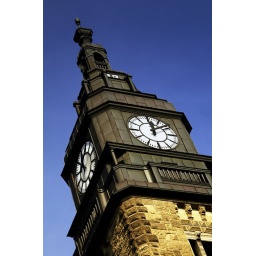
The clock tower in Hamburg bahnhof.